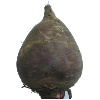
Label: Beetroot 1